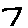
Label: 7